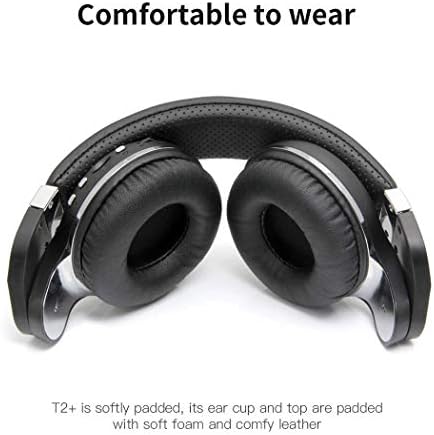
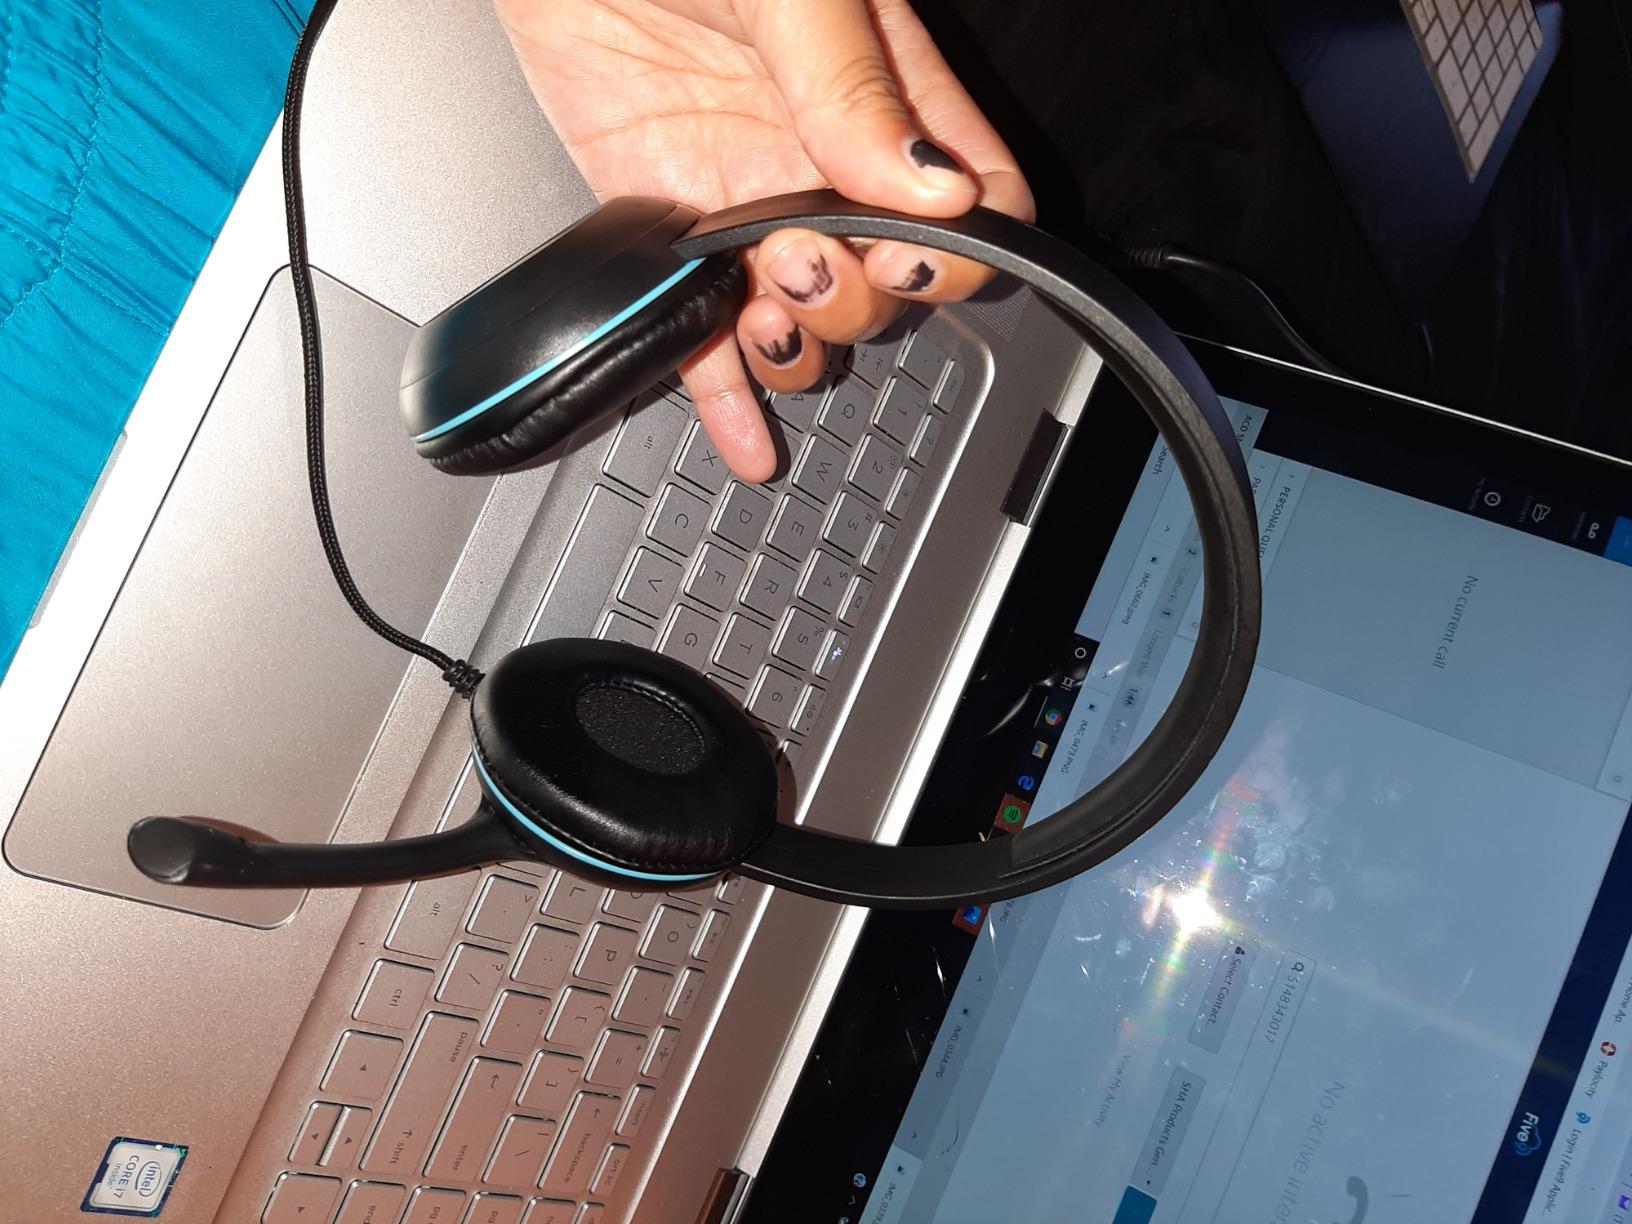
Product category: headphones
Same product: no